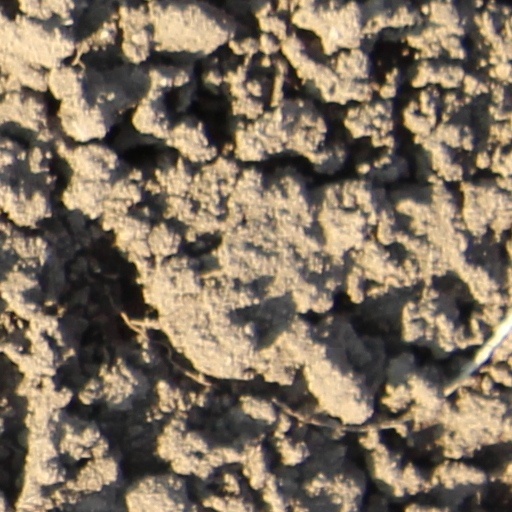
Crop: wheat